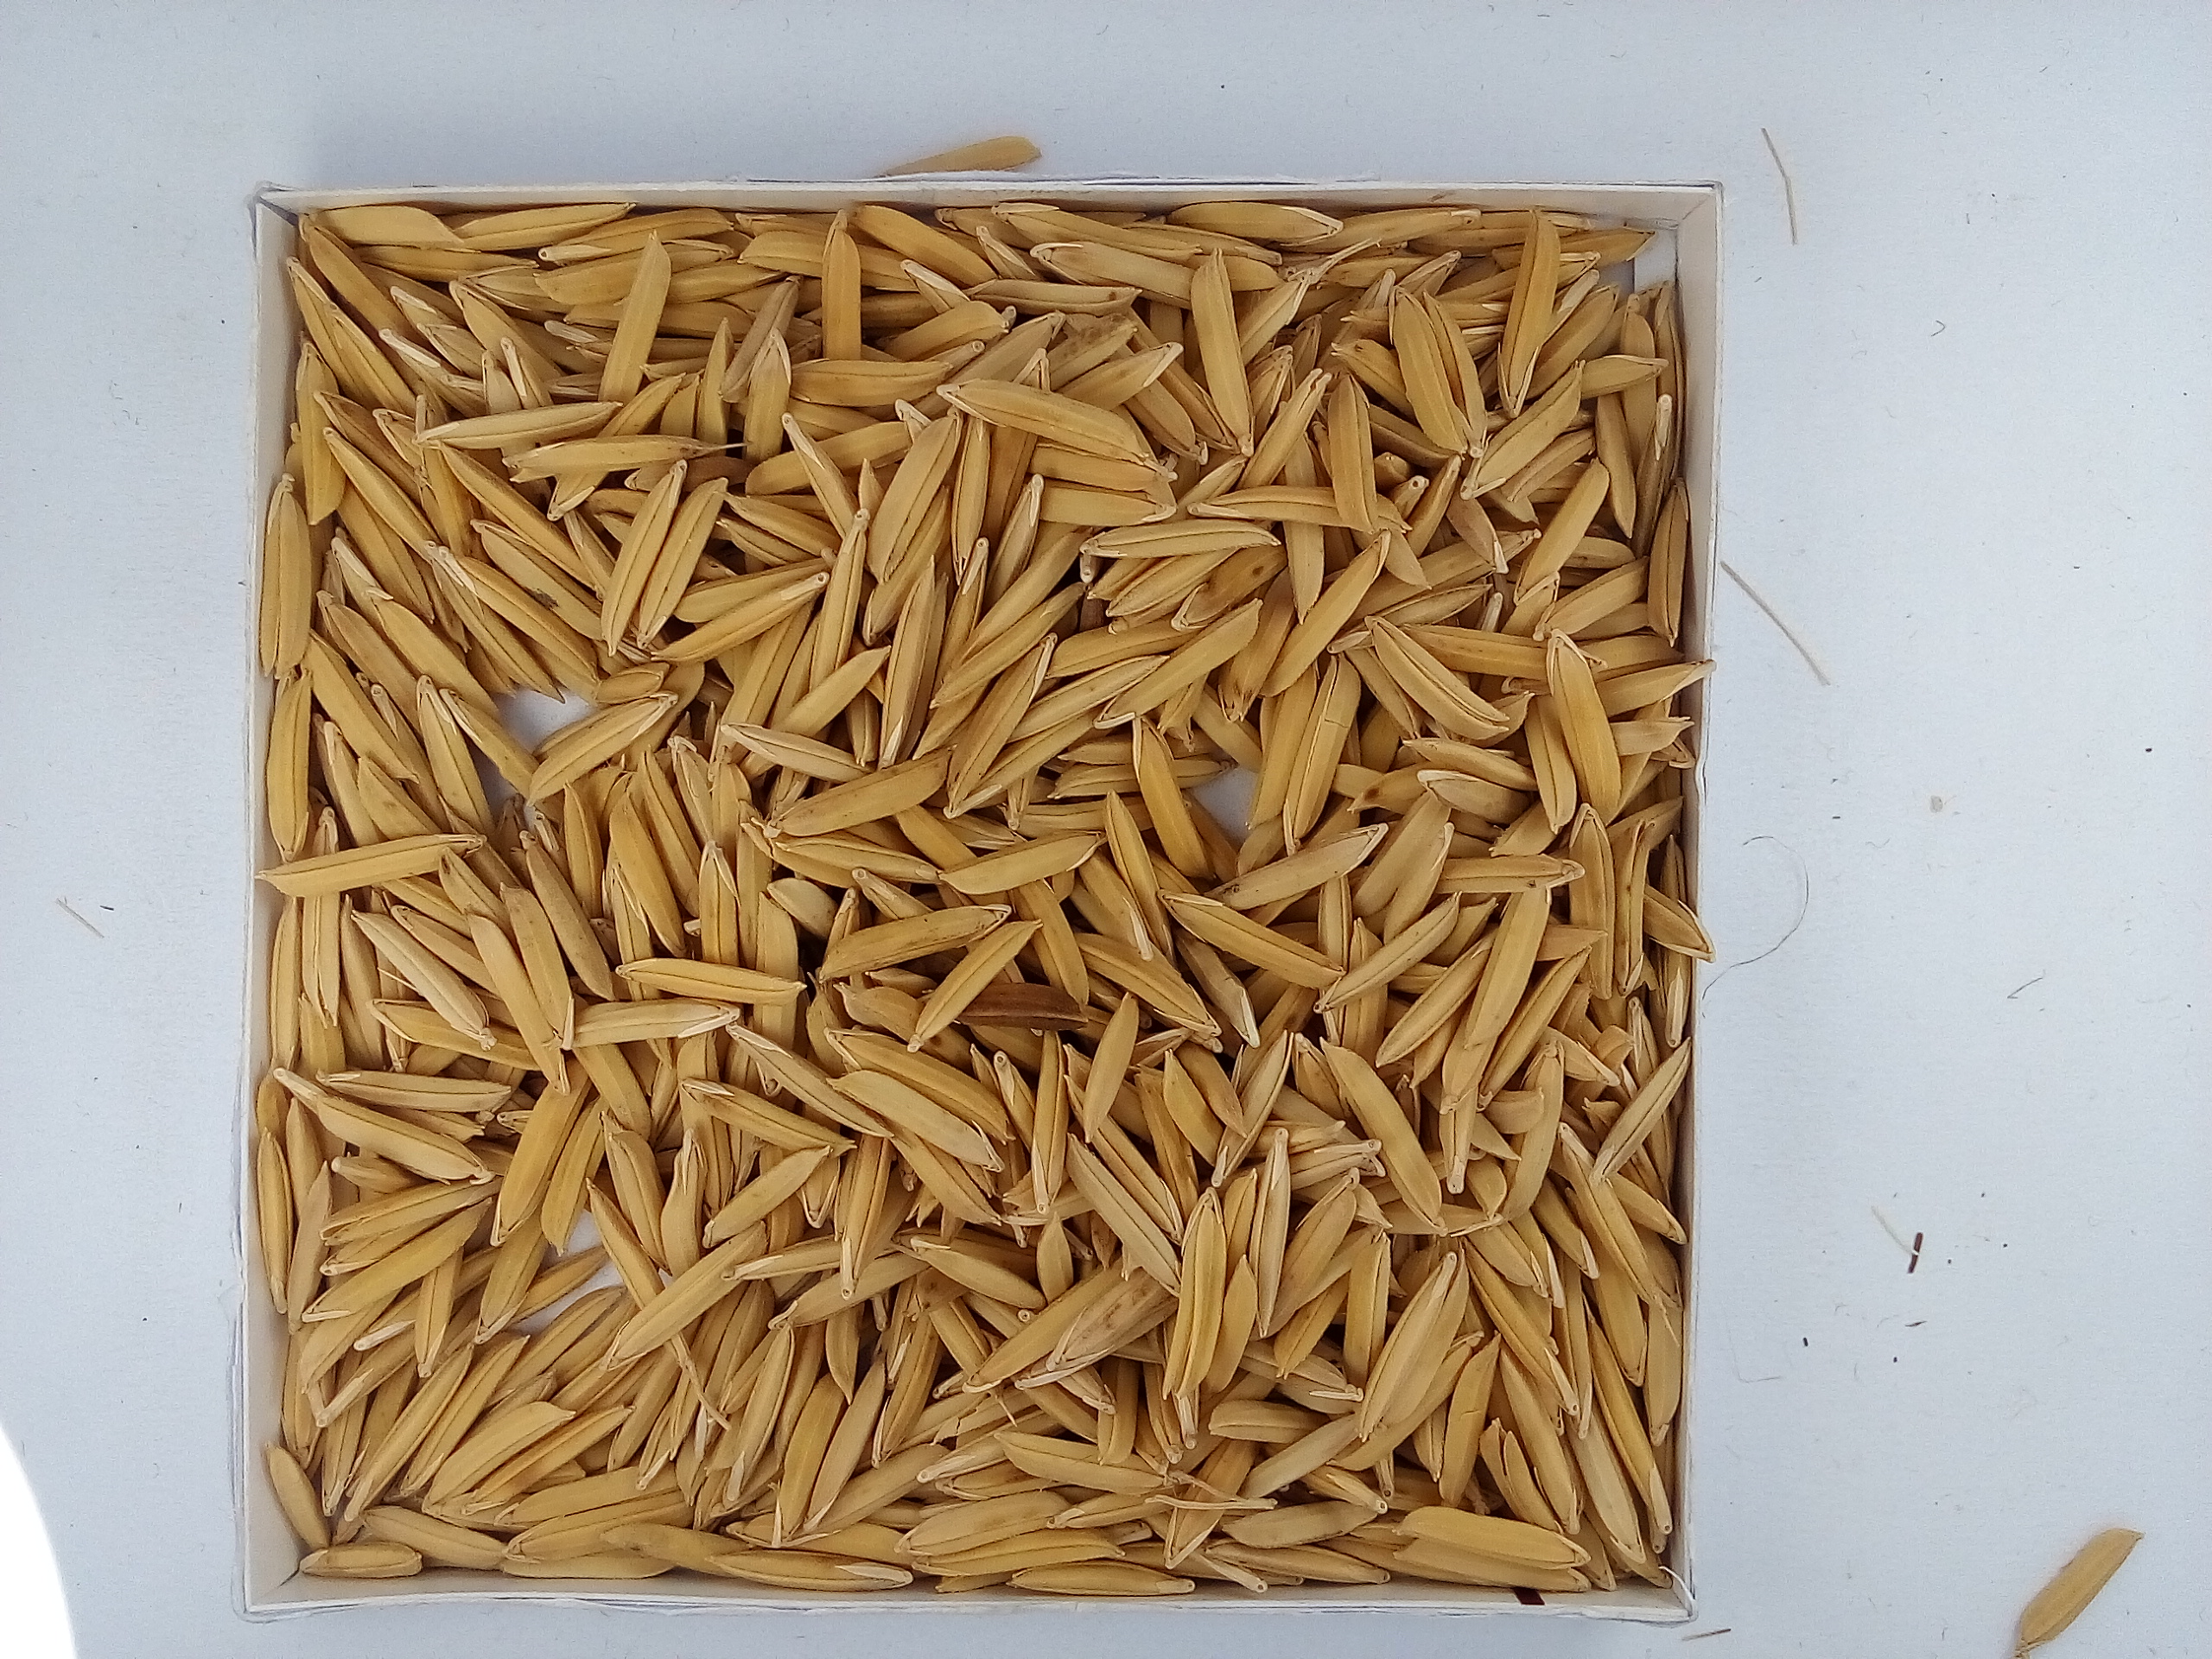
Rice seed variety: Unknown